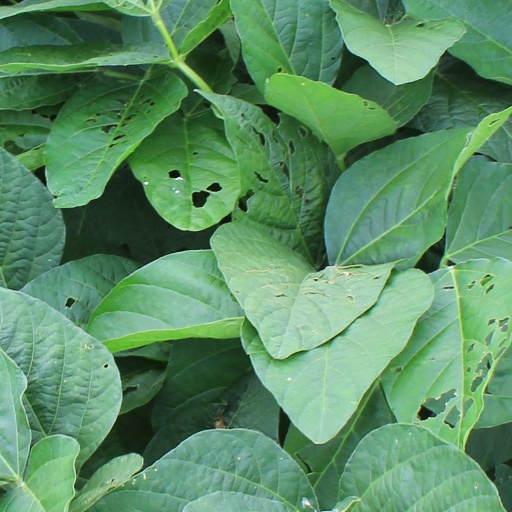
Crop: soybean